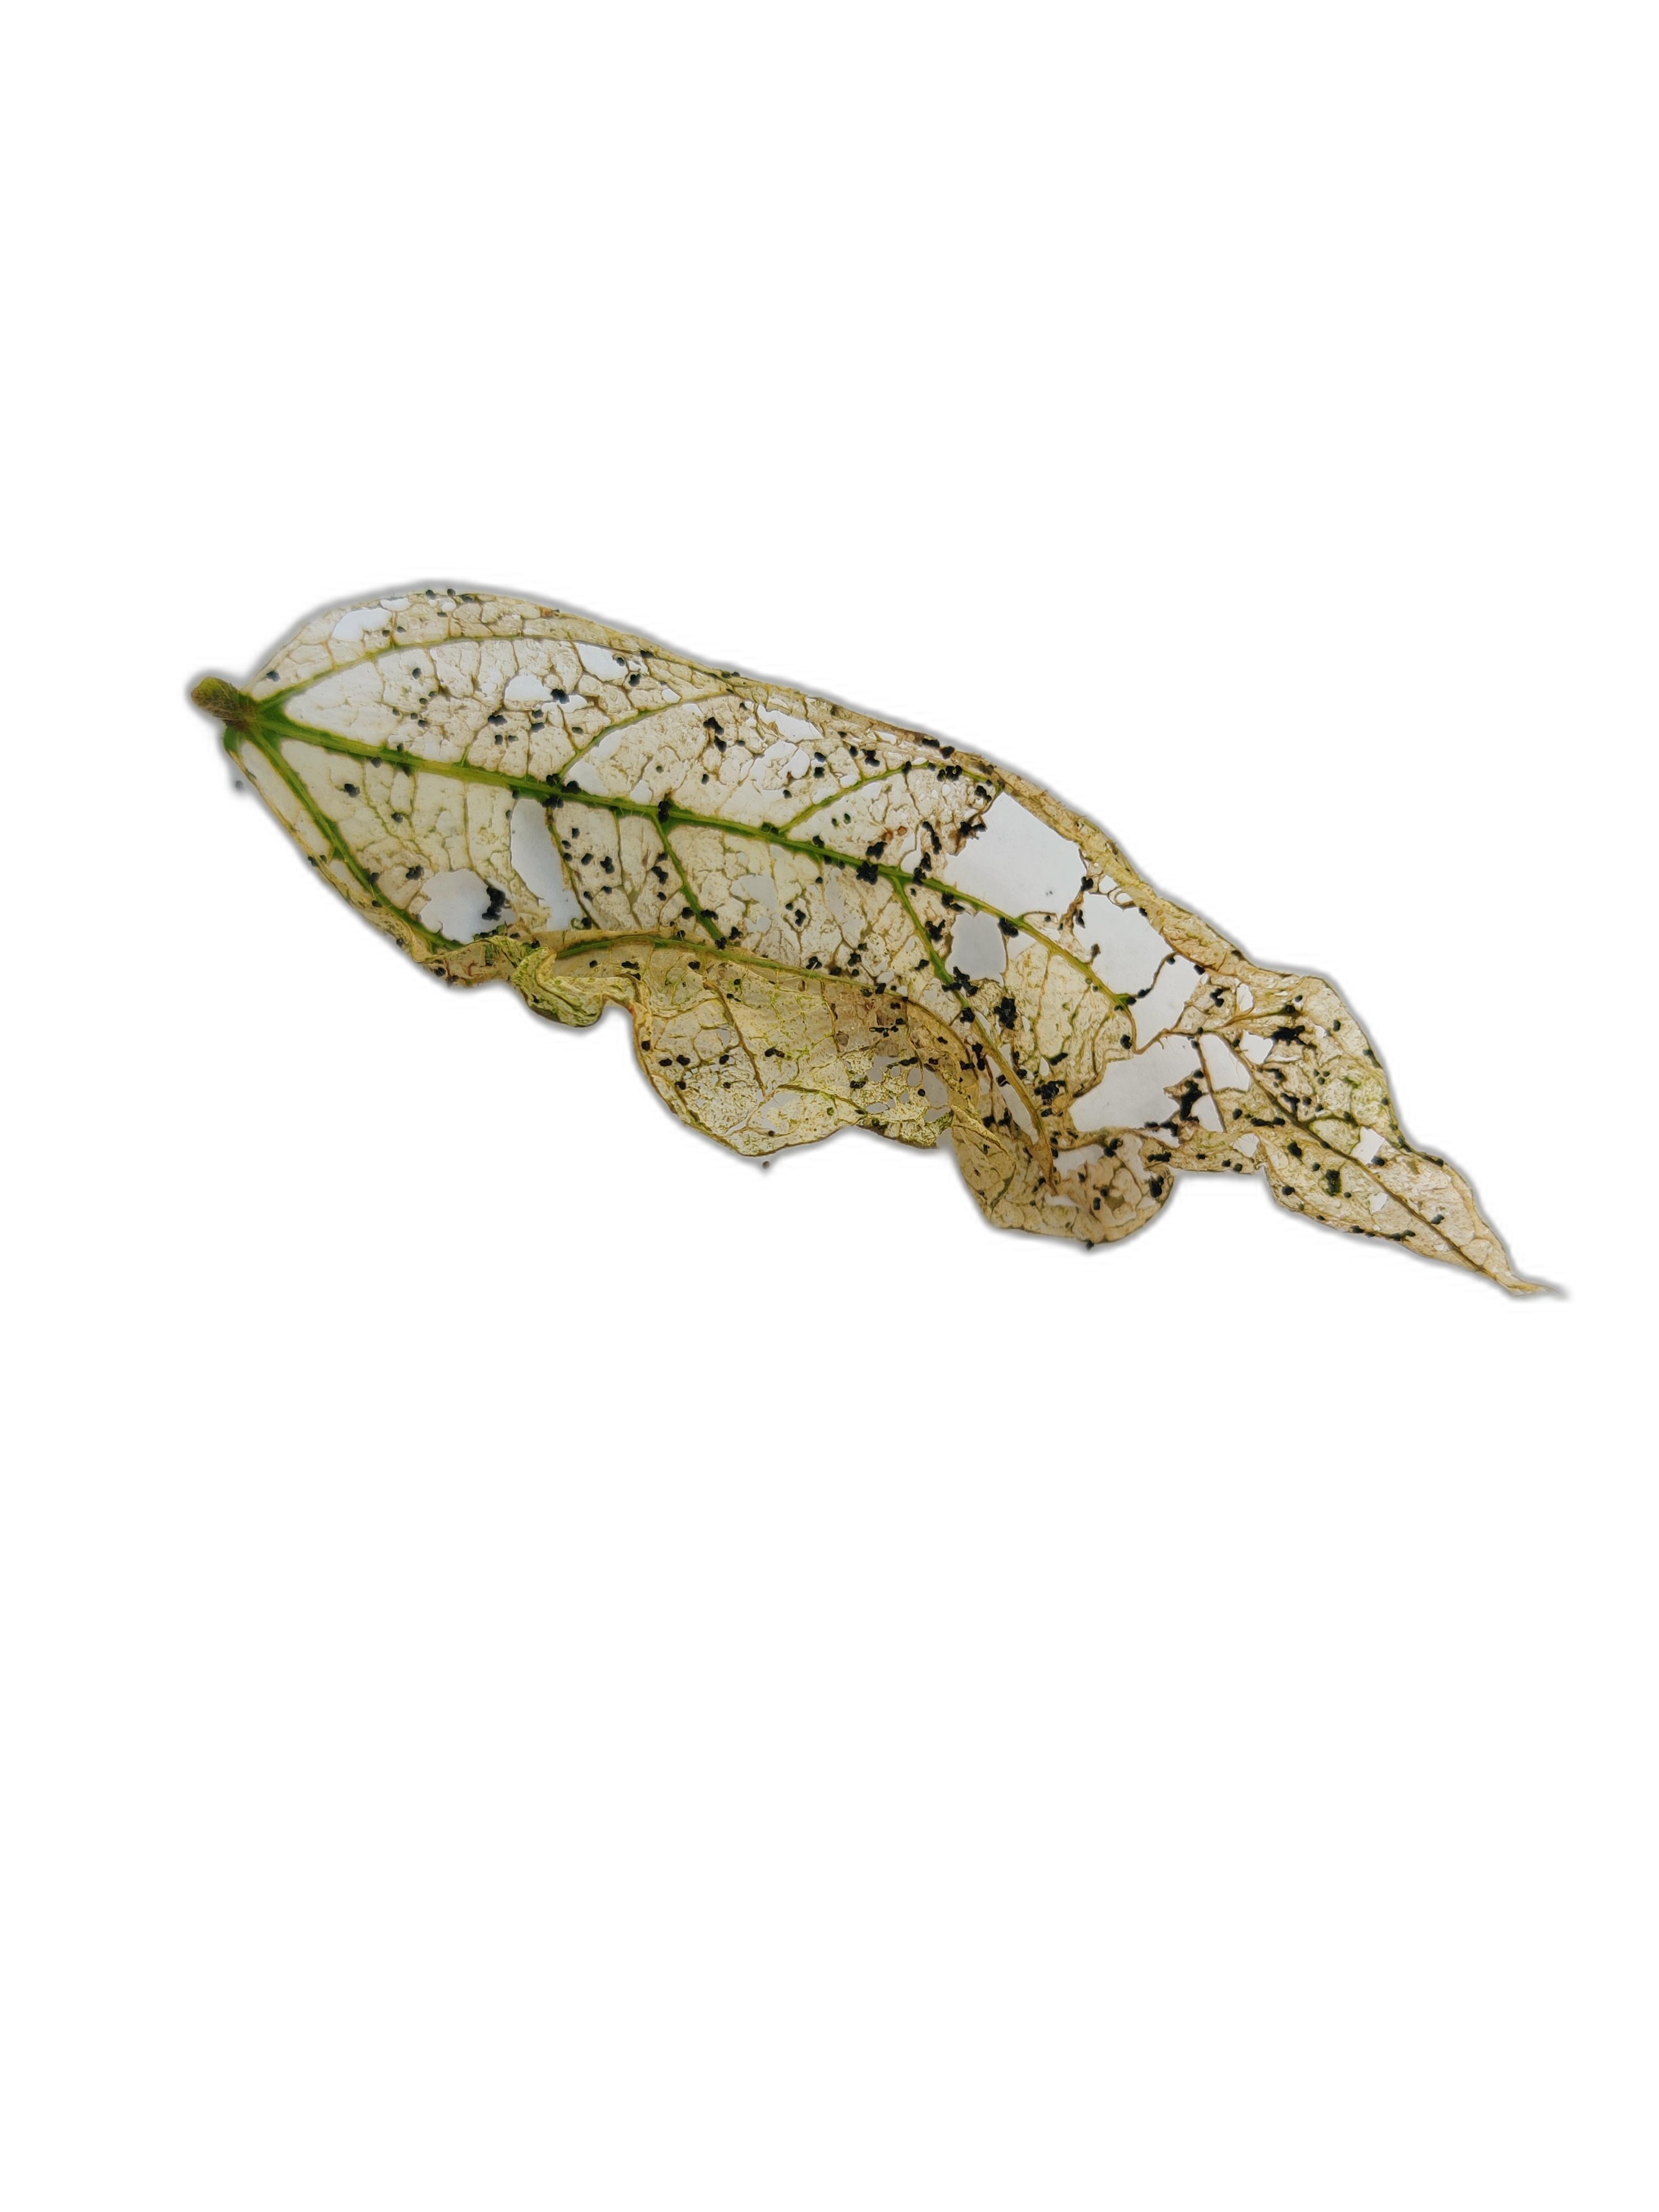
Label: Insect